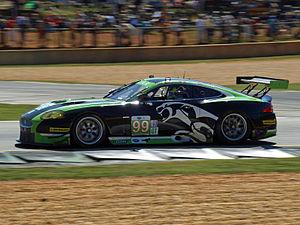
Rocketsports Racing est une écurie de course automobile américaine basée à East Lansing et fondée par Paul Gentilozzi en 1985. Elle a participé aux championnats Trans-Am Series, Champ Car et American Le Mans Series.
La Jaguar XKR GT2 est une voiture de course construite par l'écurie américaine Rocketsports Racing avec une licence Jaguar. Elle est homologuée pour courir dans la catégorie GT2 de la fédération internationale de l'automobile et de l'Automobile Club de l'Ouest. Elle est dérivée de la Jaguar XKR, d'où elle tire son nom.